Bamidele Abiodun

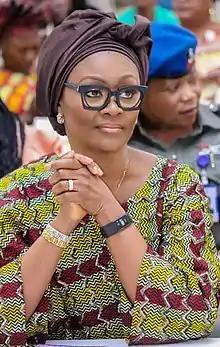
H.E, First Lady Of Ogun State, Mrs Bamidele Adiodun

Bamidele Abiodun (born 16 July 1966) is a Nigerian businesswoman, philanthropist and wife of Dapo Abiodun, governor of Ogun State, Nigeria.